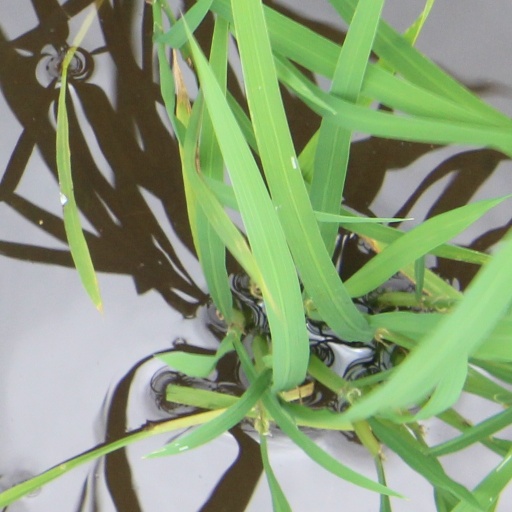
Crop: rice